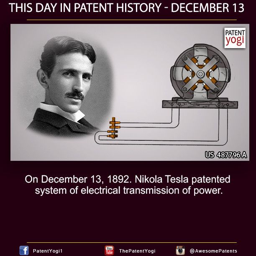
this day in industry --